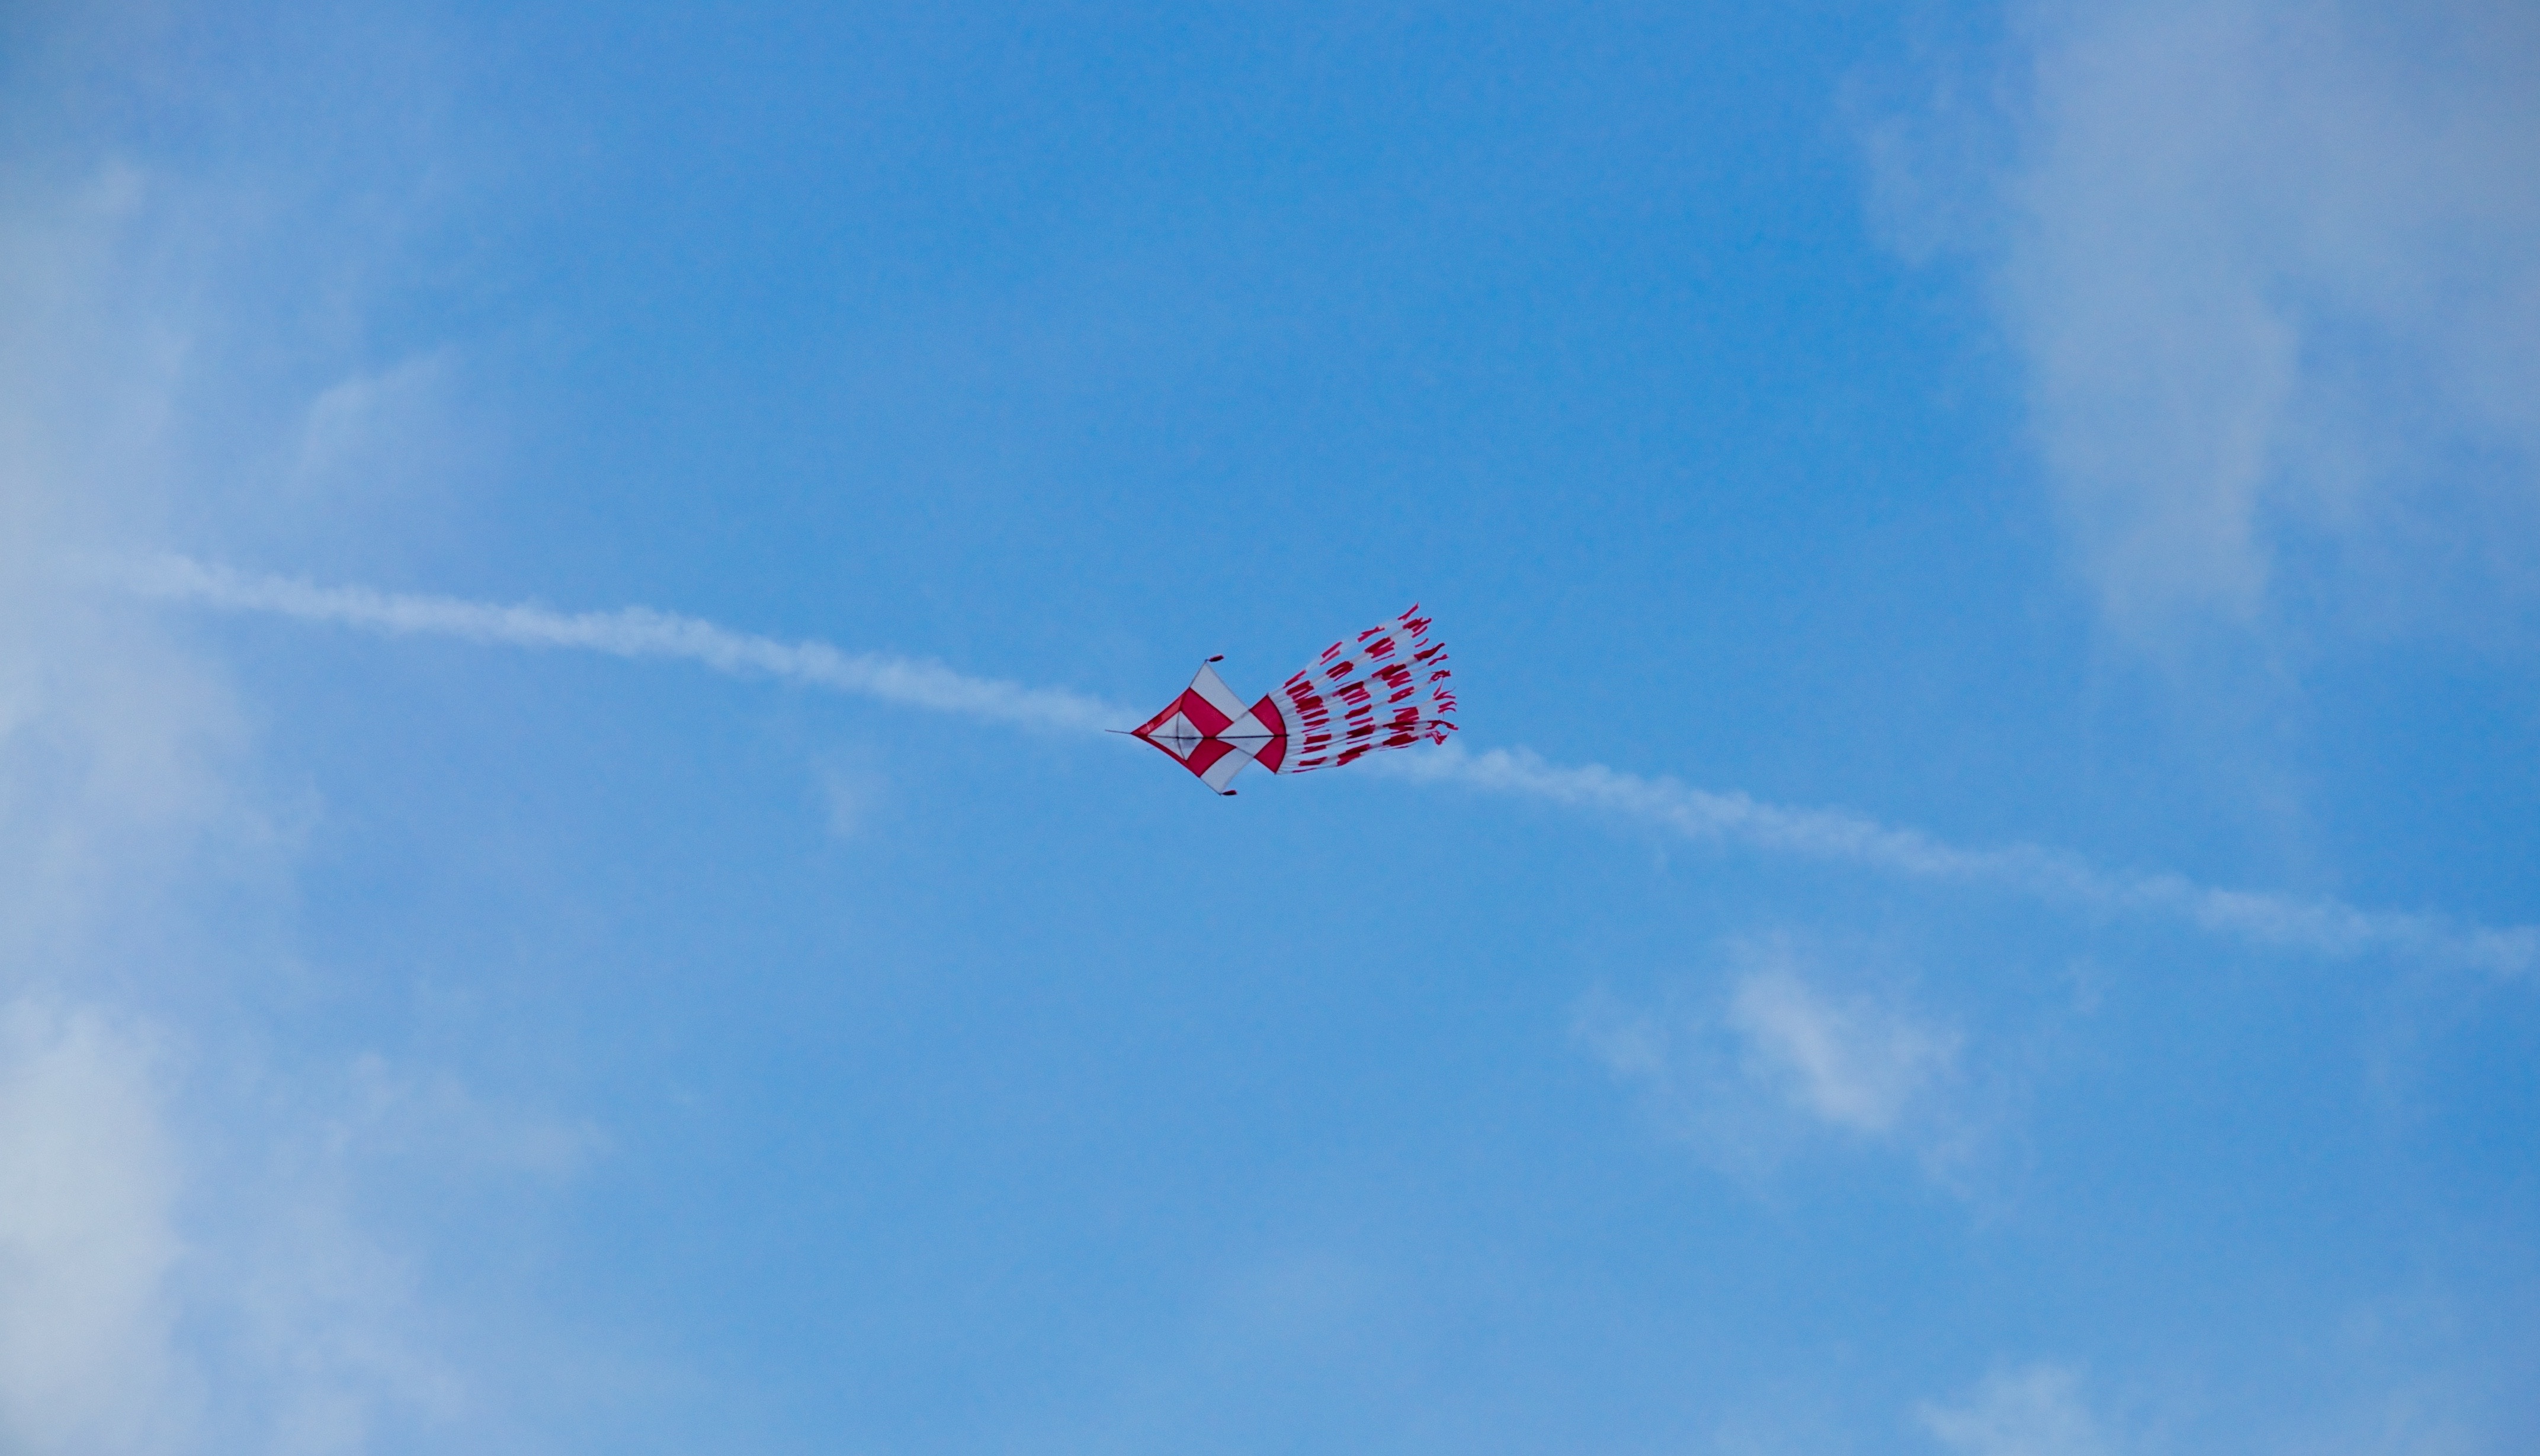
wing, sky, jet, stream, red, kite, flight, toy, sports, jetstream, air show, aerobatics, atmosphere of earth, general aviation